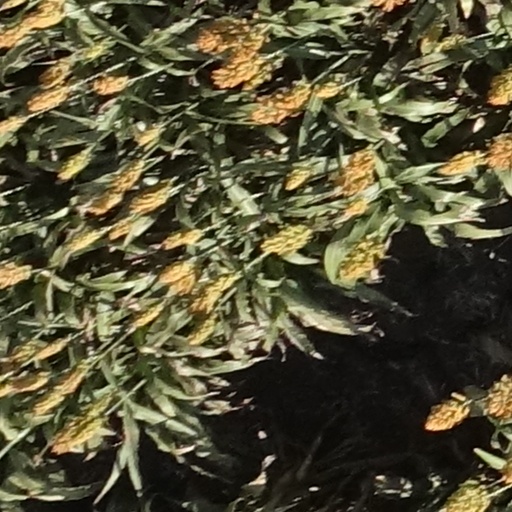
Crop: sorghum